Gretchen Parlato

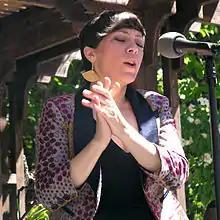
Jazz at Filoli, Woodside, California, March 2015

Parlato was born in 1976 in Los Angeles, California, the daughter of Dave Parlato, a bass player for Frank Zappa, Al Jarreau, Don Preston, Barbra Streisand, Henry Mancini, Paul Horn, Gabor Szabo, Buddy Rich, Don Ellis, and recorded for TV and film. Her grandfather was Charlie Parlato, a trumpeter in the Kay Kyser Big Band, and singer and trumpeter for Tennessee Ernie Ford and Lawrence Welk. Growing up in the 1980s, Parlato says she was a Valley girl.